Lupinus excubitus

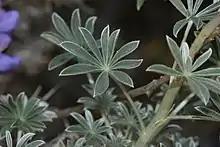
Leaves are generally covered with short silvery hairs.

"Lupinus excubitus" is a small shrub with gray-green foliage. The fan-shaped leaves are borne on the stem and may be clustered at the base. Generally covered with silvery hairs, each is made up of 7 to 10 narrow leaflets. The raceme inflorescence is a tall stalk of rich purple flowers, each with a bright yellow spot. The occasional variant has white flowers. The fruit is a silky legume pod up to in length containing mottled brown seeds.